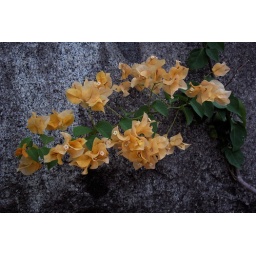
The flowers are really the small white parts in the center. The colorful bits are called &amp;quot;bracts,&amp;quot; and are actually modified leaves.